Arab Ahmet, Nicosia

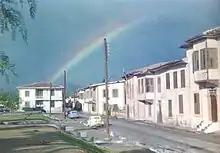
Tanzimat Street, which runs through the neighbourhood parallel with and inside the walls ( 1950)

Arab Ahmet was one of the original 12 quarters as they existed shortly after the Ottoman conquest of Nicosia in 1570 and, like the others, was named after and put in charge of one of the commanders of the victorious army.